Rockville, Maryland

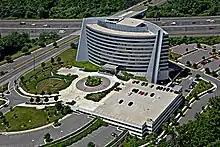
Looking West; Rockville Maryland, The Tower Building

According to the city's 2023 Annual Comprehensive Financial Report, the top employers in the city are: